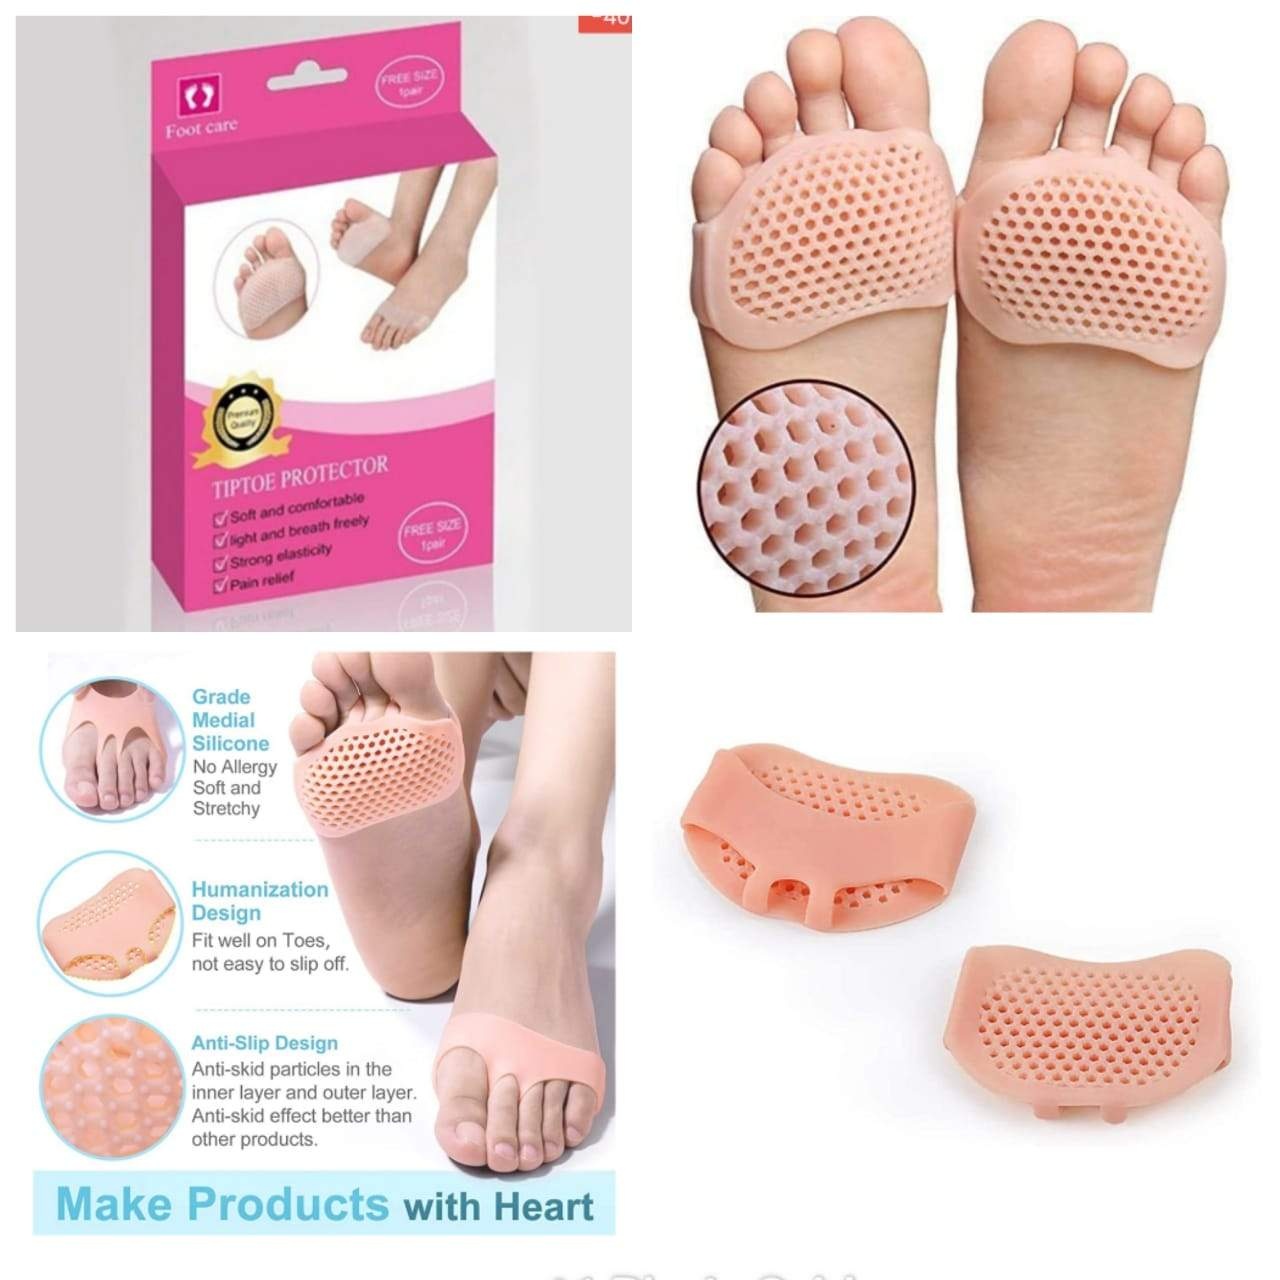
TIPTOE PROTECTOR
SKU CODE ALW0021
Brand: Superiorshoppy
Category: Health & Beauty > Personal Care > Foot Care > Toe Spacers